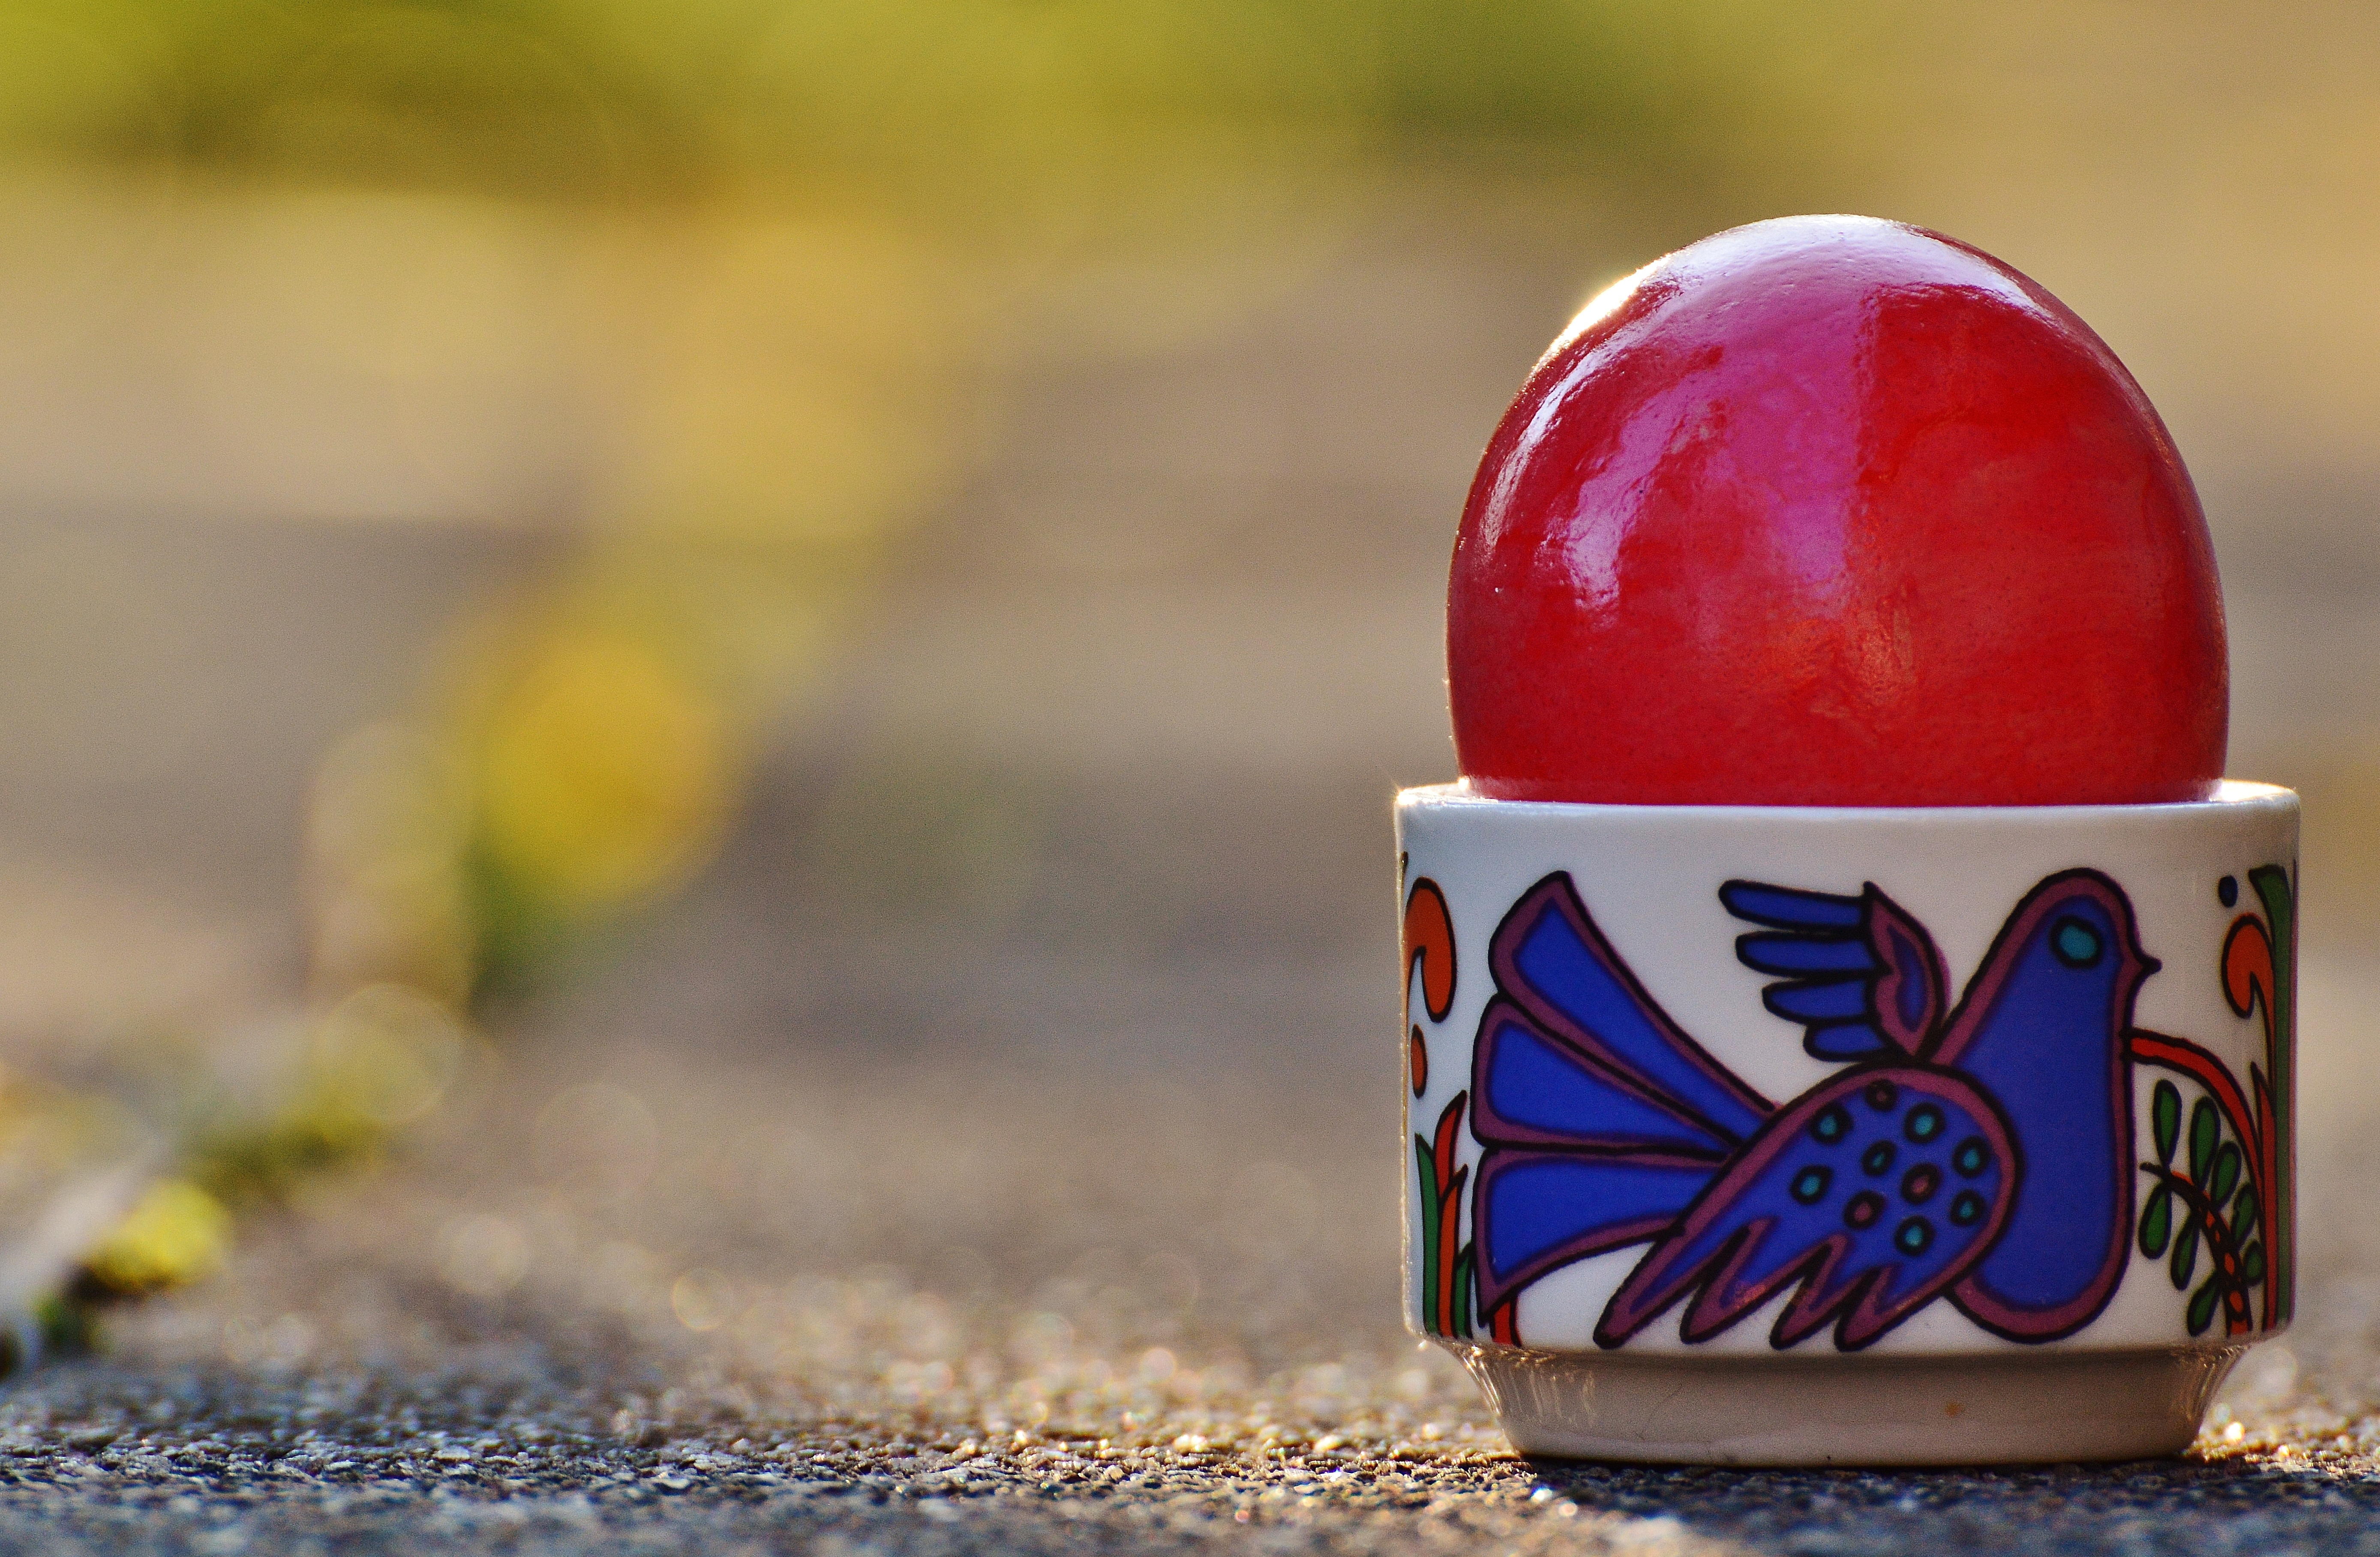
plant, fruit, flower, food, red, produce, color, colorful, yellow, egg, easter, colored, easter eggs, flowering plant, happy easter, land plant